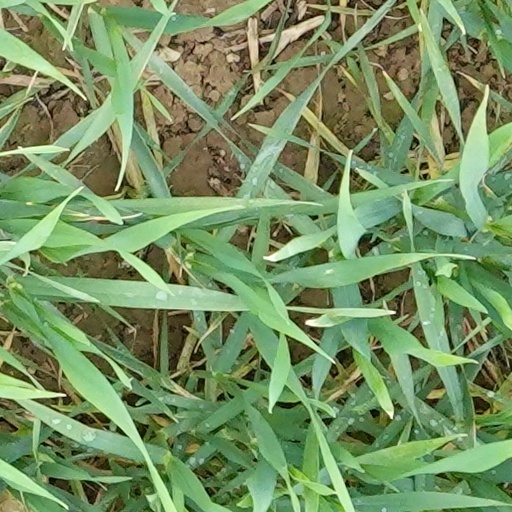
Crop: wheat